Extract (film)

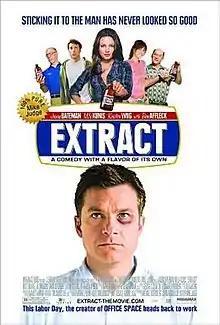
Theatrical release poster

Extract is a 2009 American comedy film written and directed by Mike Judge. It satirizes the working conditions of a company from the perspective of the owner, rather than the employees. It stars an ensemble cast featuring Jason Bateman, Mila Kunis, Kristen Wiig, and Ben Affleck, with J. K. Simmons, Clifton Collins Jr., and Dustin Milligan.